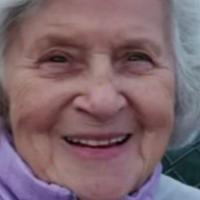
Age group: age 80 +